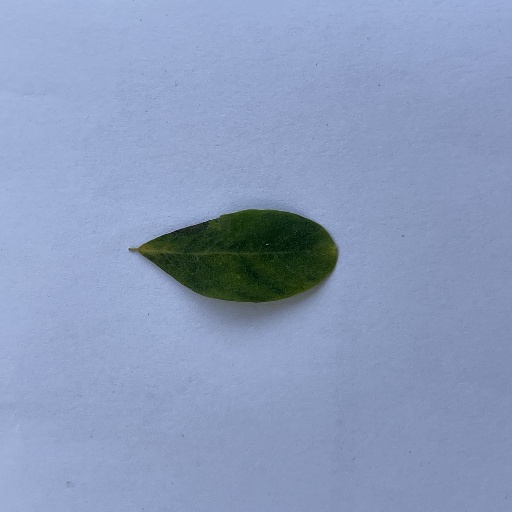
Species: Sojina
Leaf condition: Bacterial Spot